Typhoon Sarika

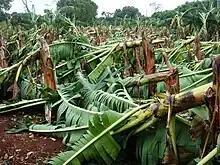
Banana crop destroyed in Hainan

Sarika was the strongest October typhoon to impact Hainan since 1971, possessing wind gusts of up to . Across the province, a total of 2.99 million people in 19 counties were affected, though no fatalities resulted. Agricultural damage was widespread, with of crops affected, of which was lost. The banana, cassava, and papaya crops were particularly affected. Rubber plantations were also badly damaged, with many trees split or uprooted. The entire island experienced torrential rainfall from October 17 to 20, peaking at at Baitang Reservoir in Ding'an County. Widespread flash floods occurred as a result, and there were many landslides in Central Hainan. In the province, 837 houses collapsed and another 5,100 houses were damaged to varying degrees. Communications were severely disrupted after 7,928 base stations went offline, affecting a total of 129,627 users. Direct economic losses in Hainan reached ¥4.559 billion (US$ million).